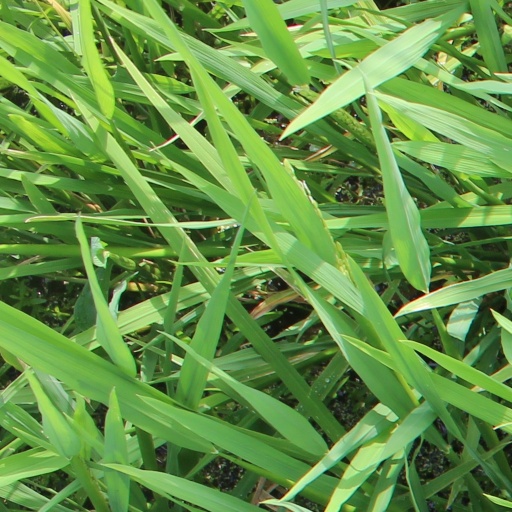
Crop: rice